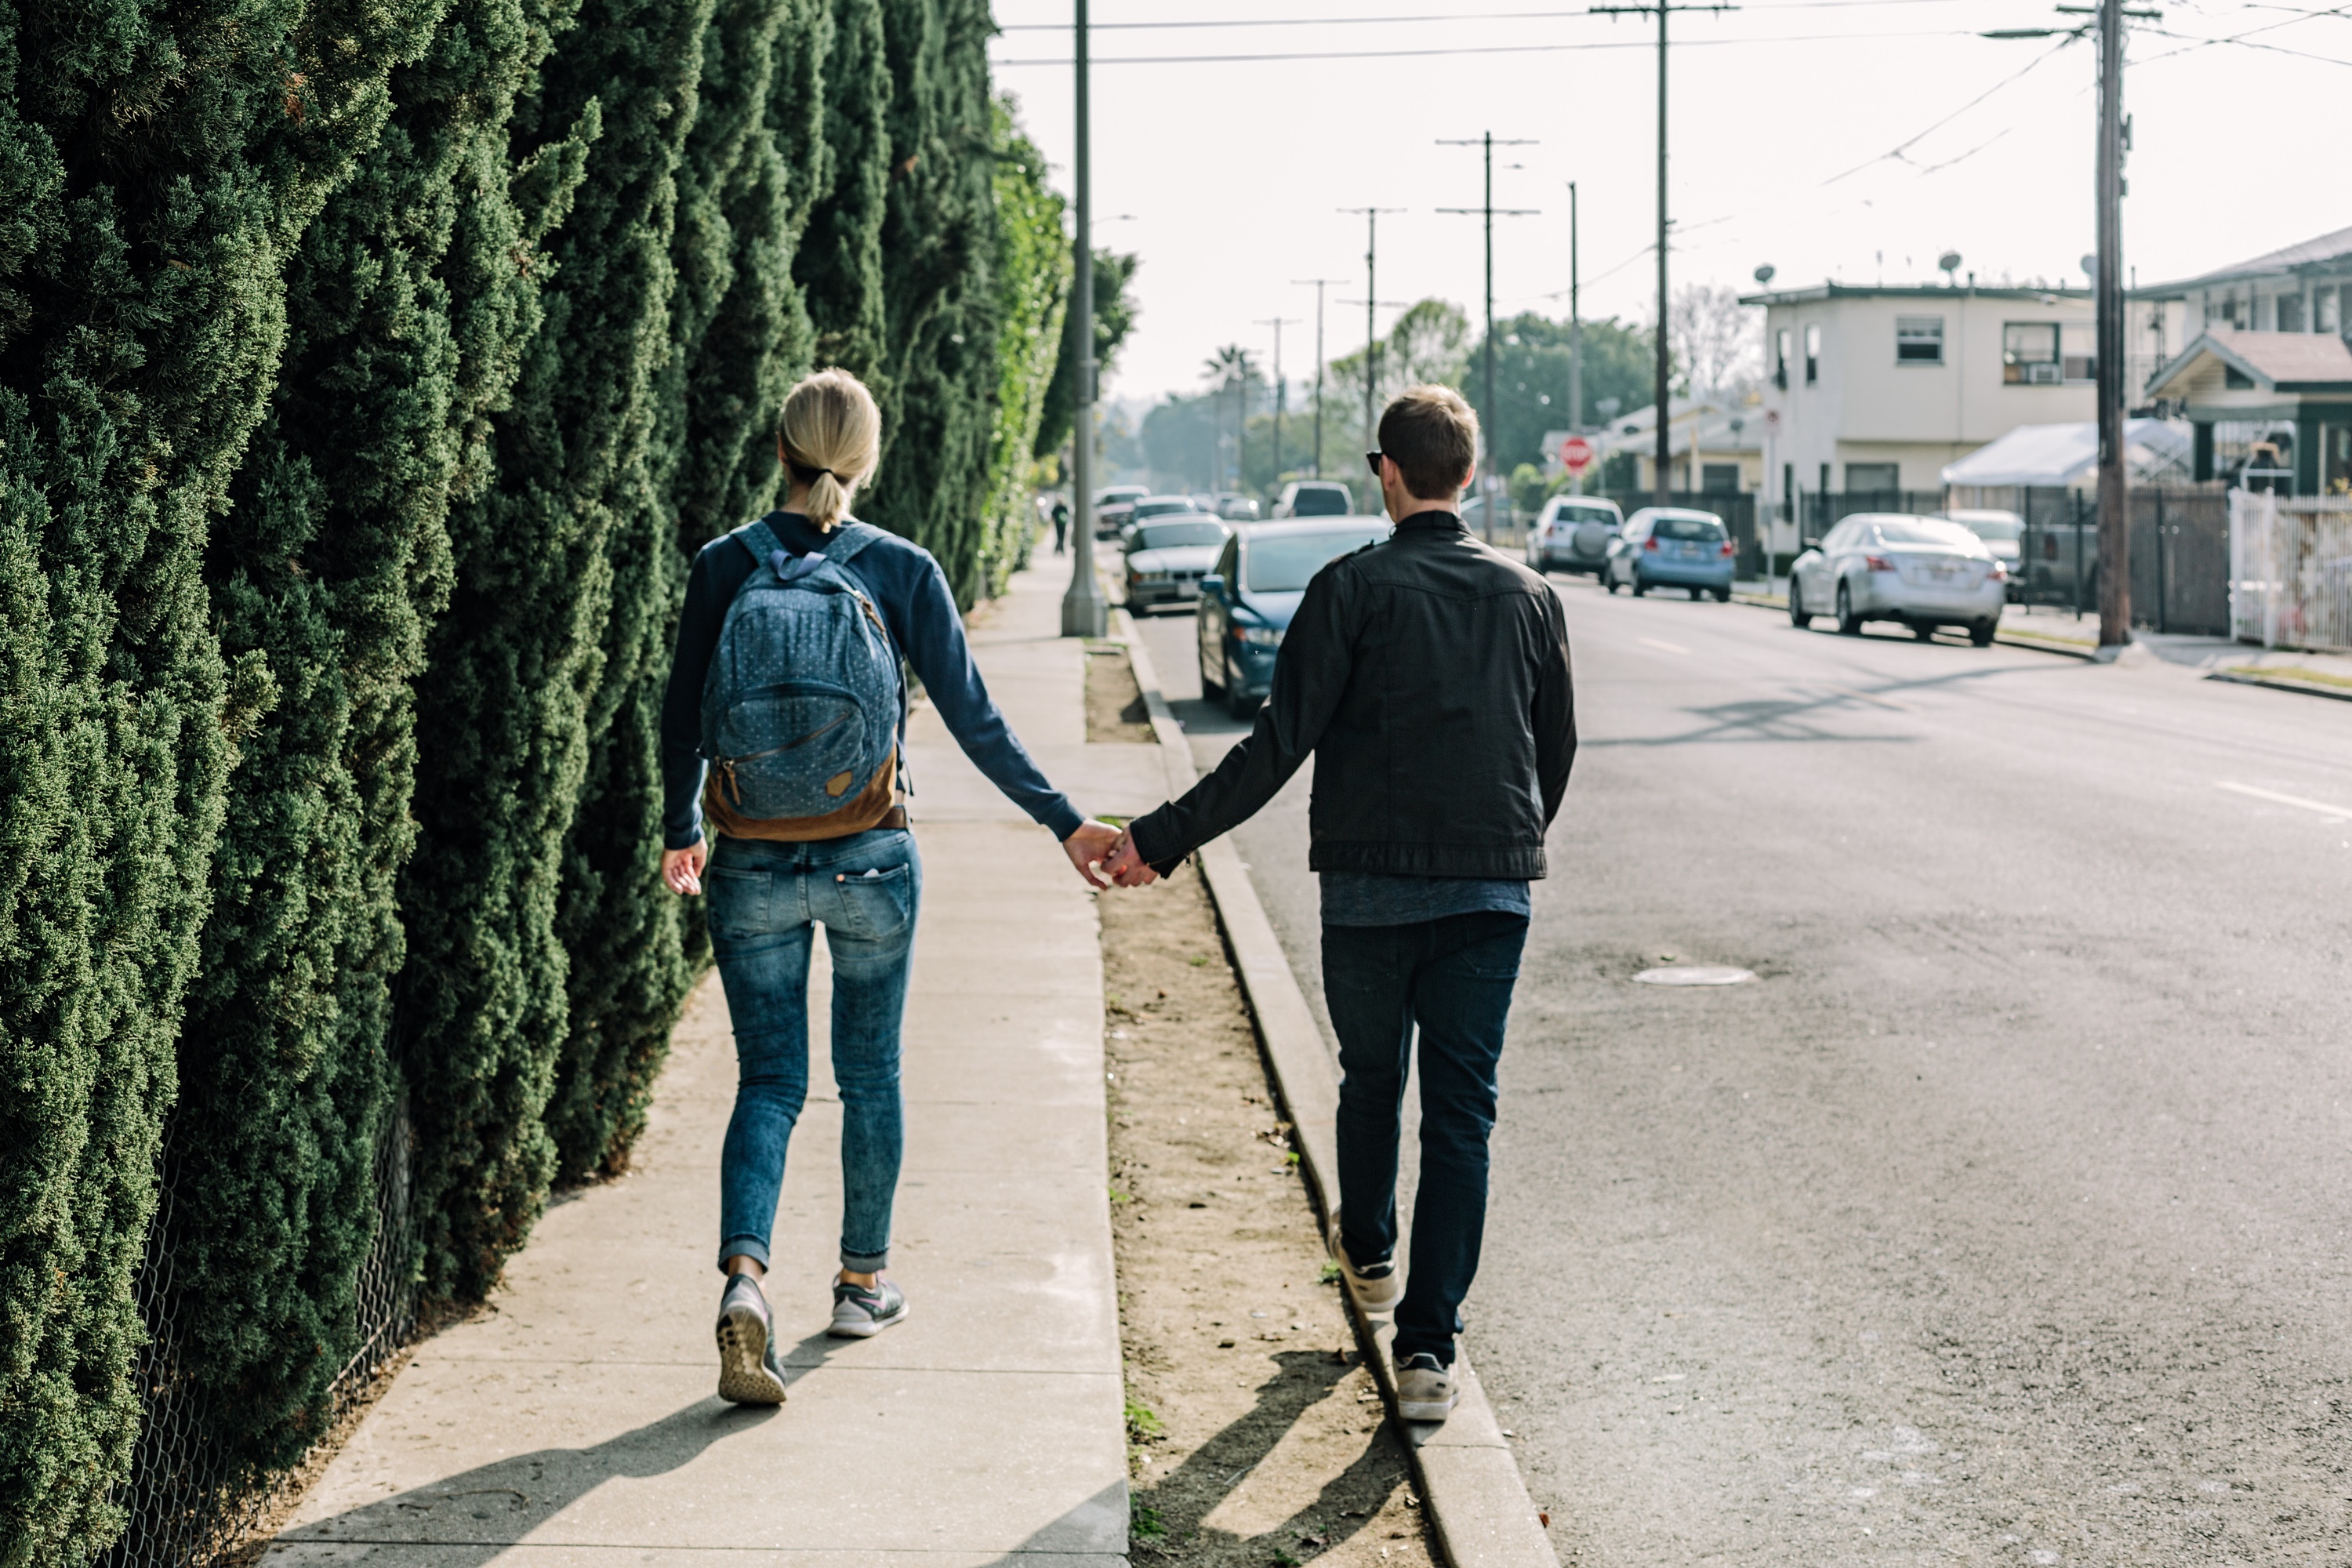
pedestrian, walking, road, street, love, couple, holding hand, lane, infrastructure